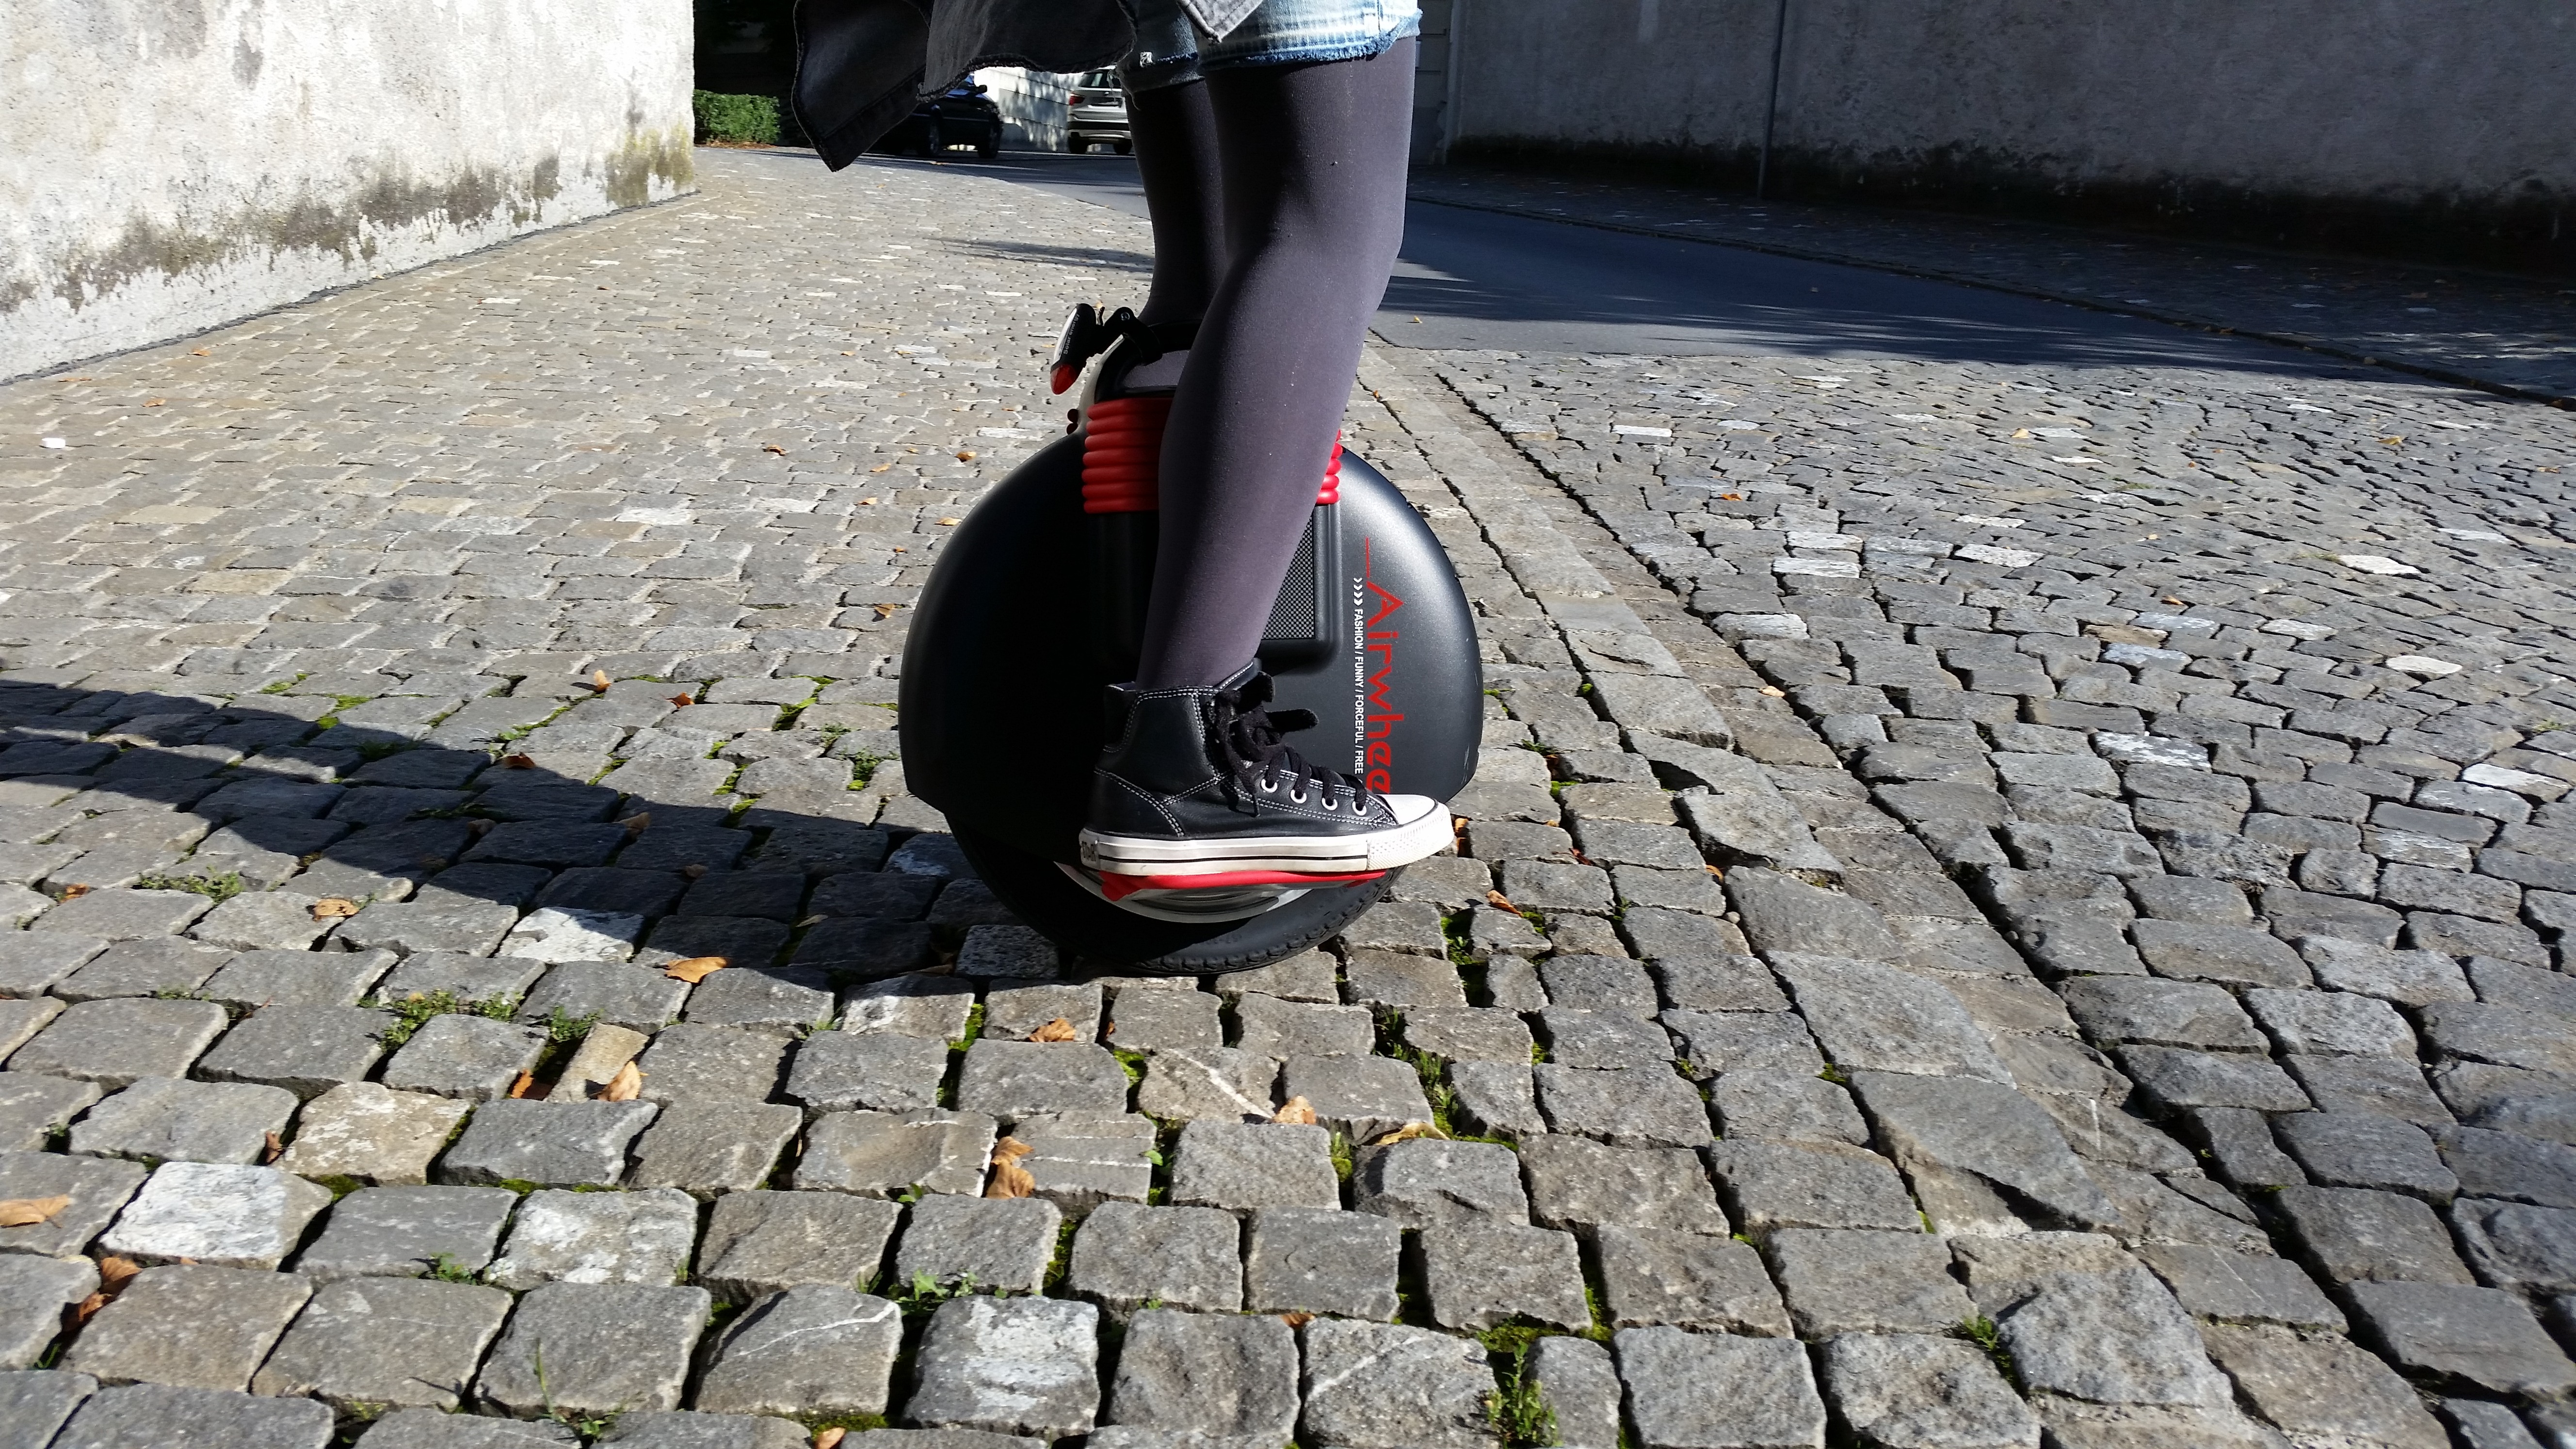
mobile, wheel, asphalt, vehicle, lane, tire, scooter, single, motor, mini, electric, unicycle, mobility, balancing, portable, segway, road surface, e bike, ebike, automotive tire, air wheel, monocycle, one wheel, pedelec